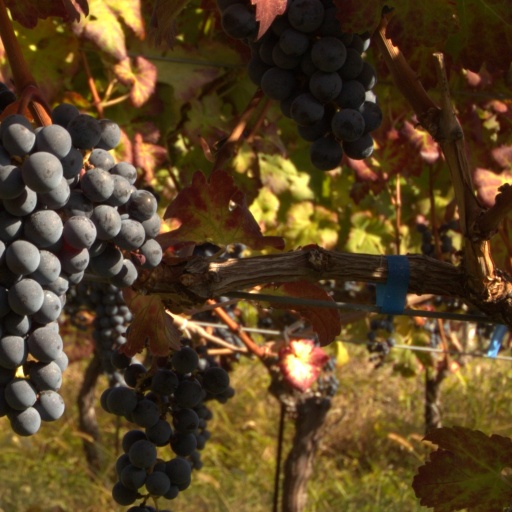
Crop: grape